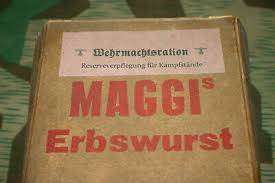
Label: cardboard